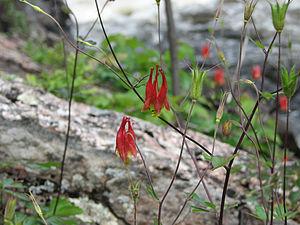
Le parc provincial Magnetawan River est un parc provincial de l'Ontario situé dans le district de Parry Sound. Il comprend une portion du cours de la rivière Magnetawan.